The Horns of Nimon

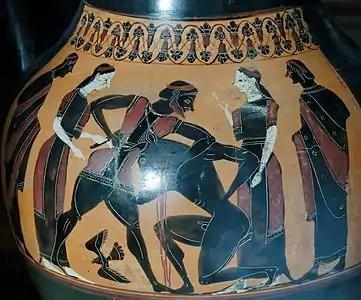
"The Horns of Nimon" is a modern retelling of the Ancient Greek myth of Theseus and the Minotaur

Paul Cornell, Martin Day, and Keith Topping gave a mixed review of the serial, stating "With its cheap design work, and a wonderfully watchable OTT performance from Graham Crowden, The Horns of Nimon is by turns brilliant and dull".